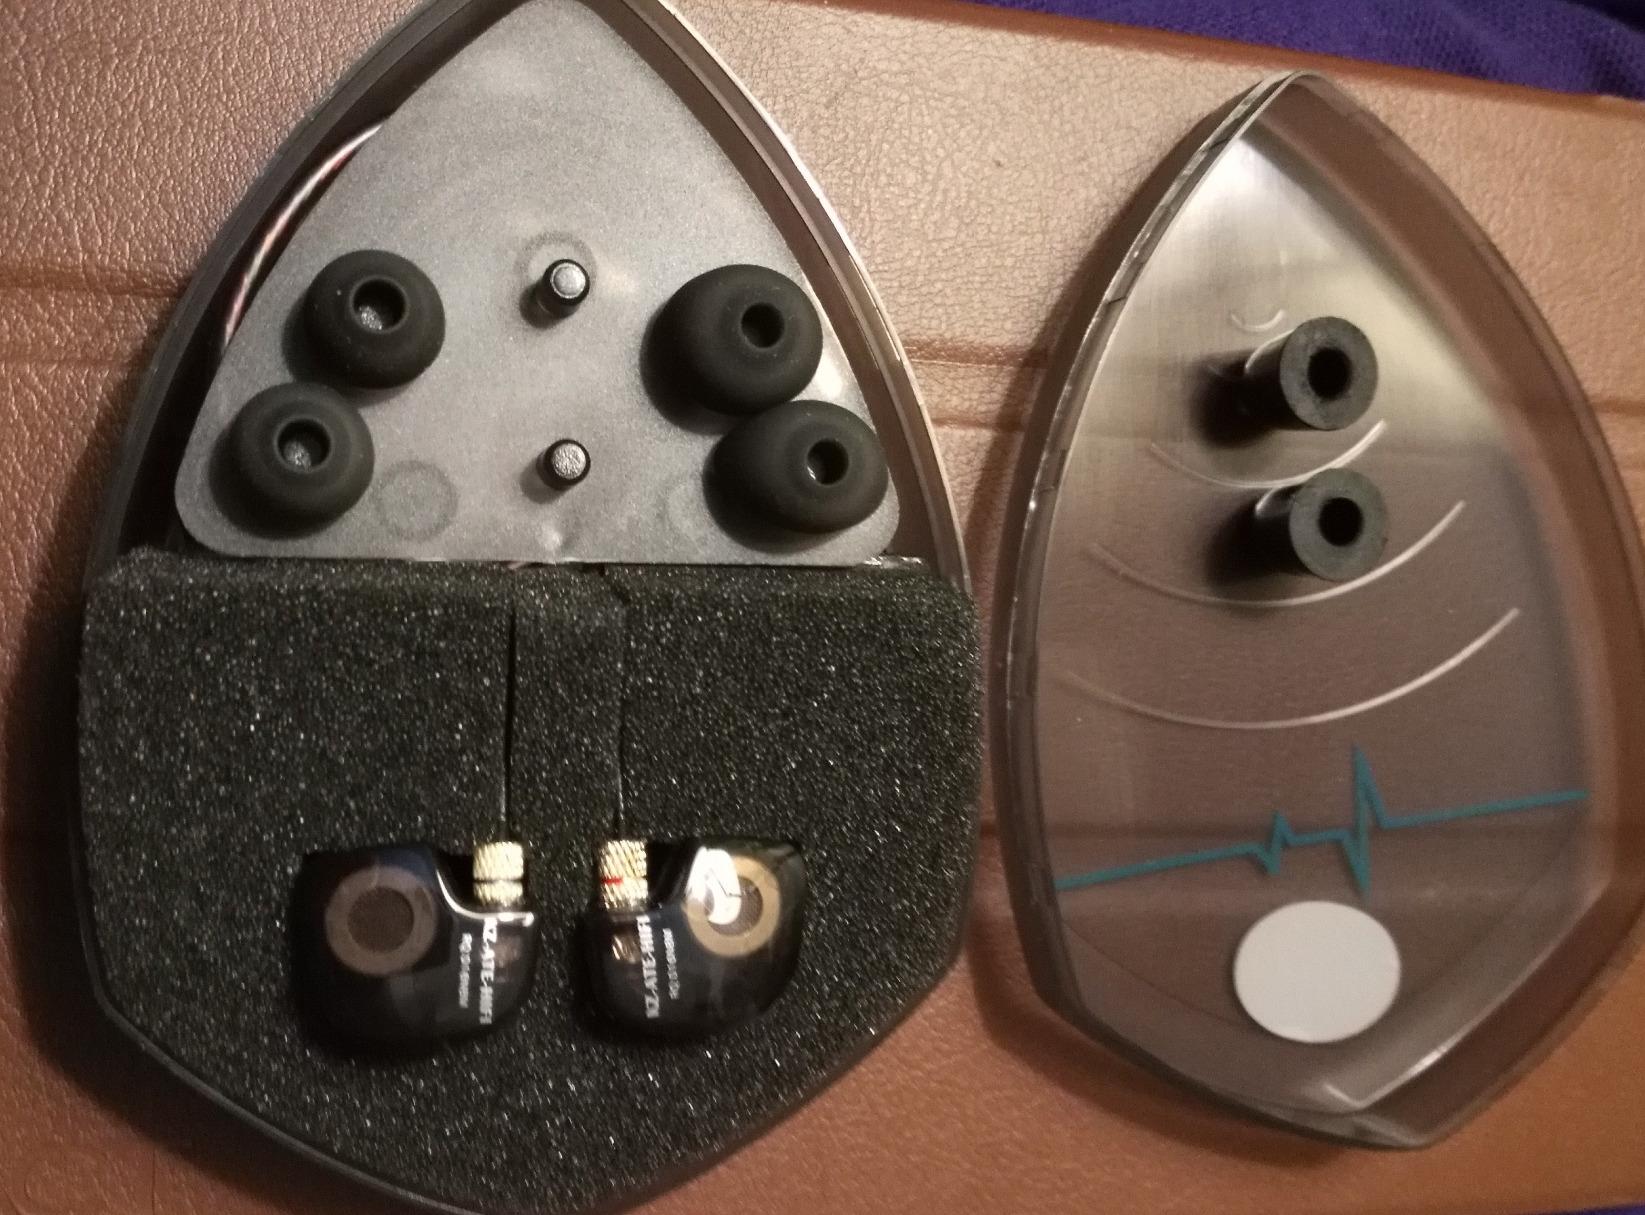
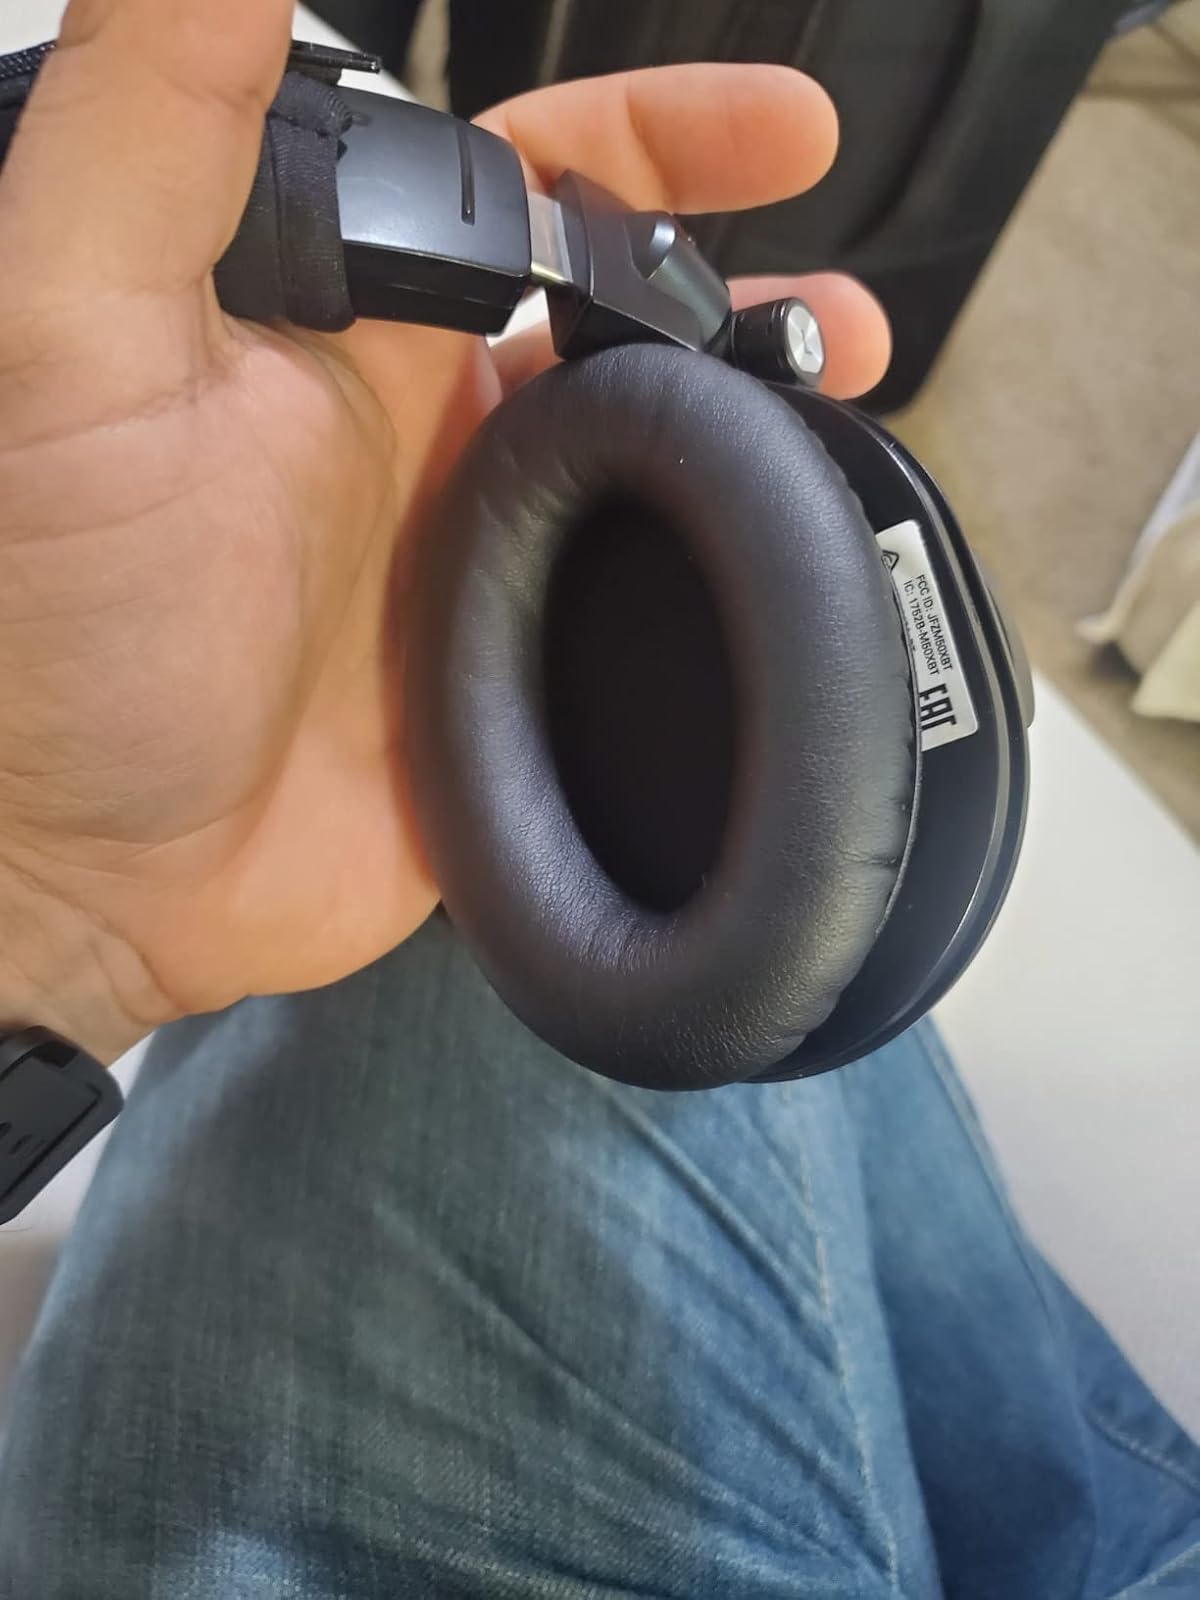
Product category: headphones
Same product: no